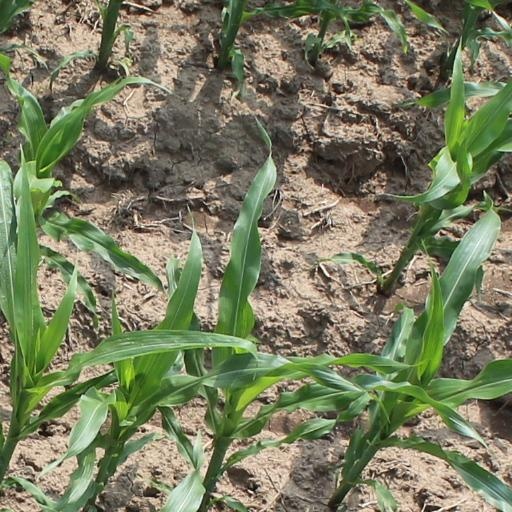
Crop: maize; corn